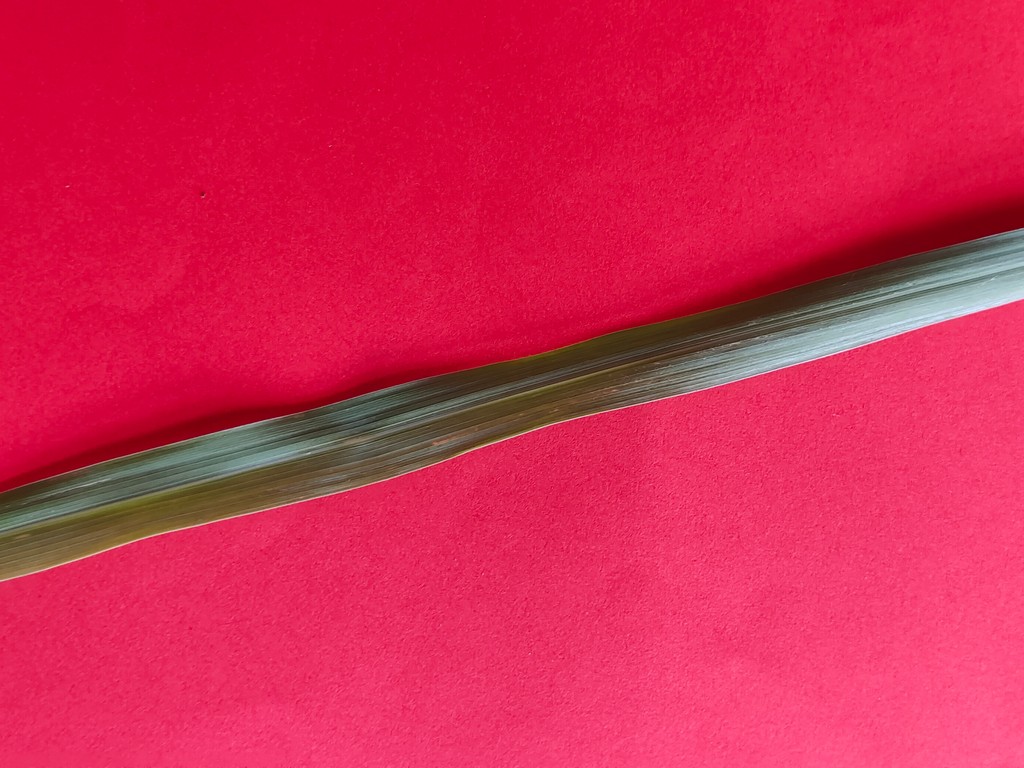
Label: Healthy